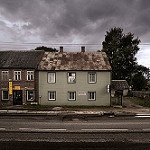
Label: buildings